We Are the Heat

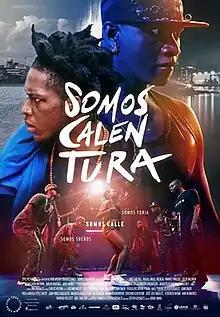
Theatrical release poster

We are the Heat (original: Somos Calentura) is a 2018 Colombian-Argentine drama film about young men in Colombia who are affected by the drug trade. The film was written by Diego Vivanco and Steven Grisales and directed by Jorge Navas It stars Duván Arizala, José Luis Paz, Miguel Ángel Micolta, Manuel Riascos and Julio Valencia.